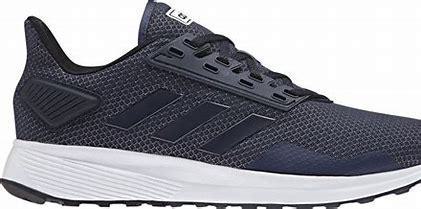
Brand: Adidas
Model: Duramo 9